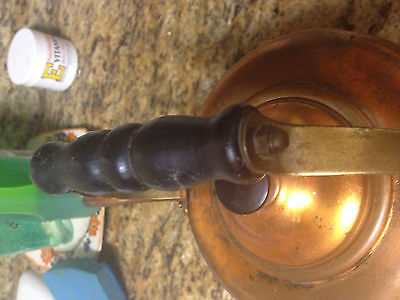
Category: kettle